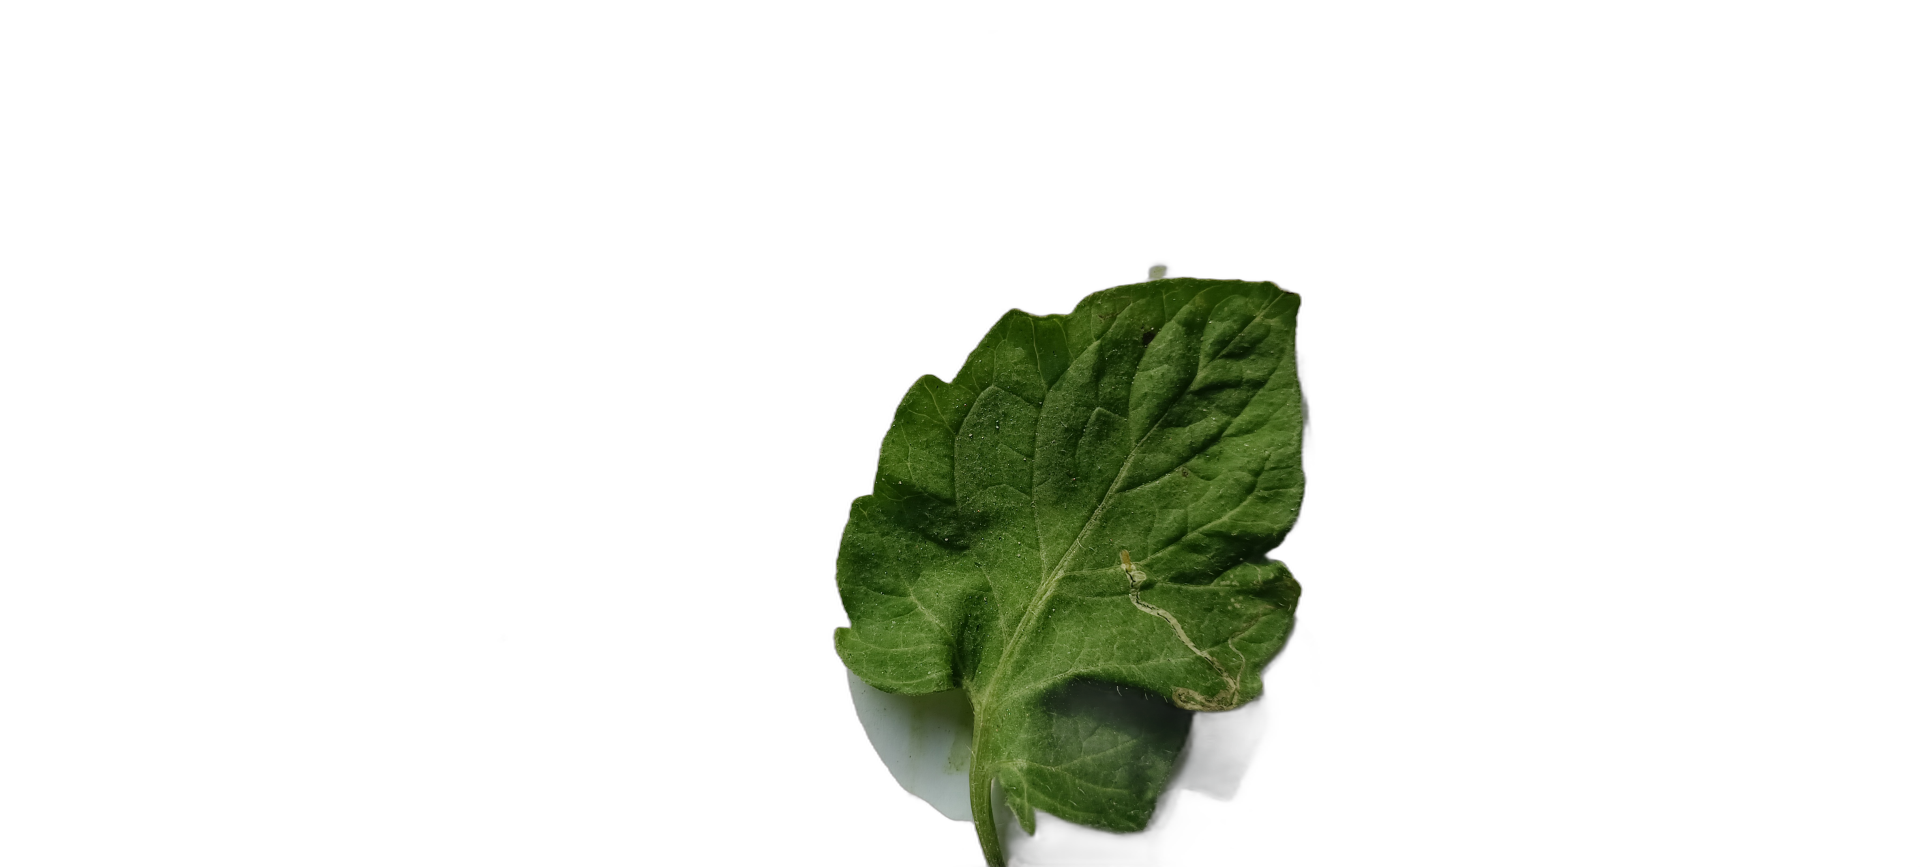
Crop: Tomato
Label: Spot